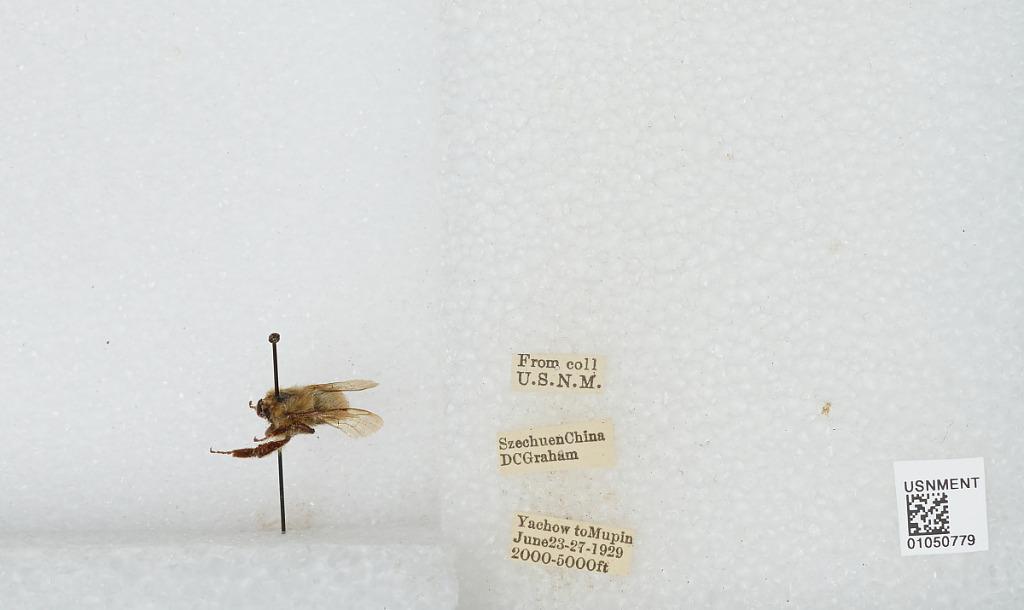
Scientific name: Bombus sp.
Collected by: D. Graham
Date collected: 1929-6-23
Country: China
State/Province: Sichuan
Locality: Yucheng to Muping